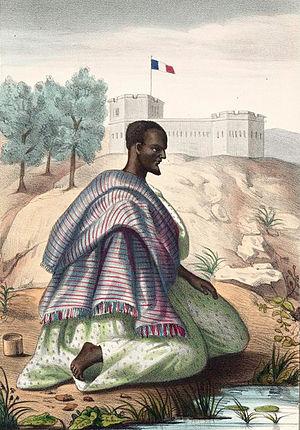
Marabout mandingue
L'abbé David Boilat est l'un des premiers prêtres catholiques du Sénégal et l'un des premiers écrivains sénégalais à avoir décrit l'histoire et la société de son temps.